Medary Avenue Elementary School

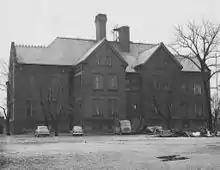
North facade in the 20th century

The three-story building has a "monumental block-type design". It was built in the Richardsonian Romanesque style of architecture, which was a popular style for many public buildings throughout the late 19th century and early 20th century.